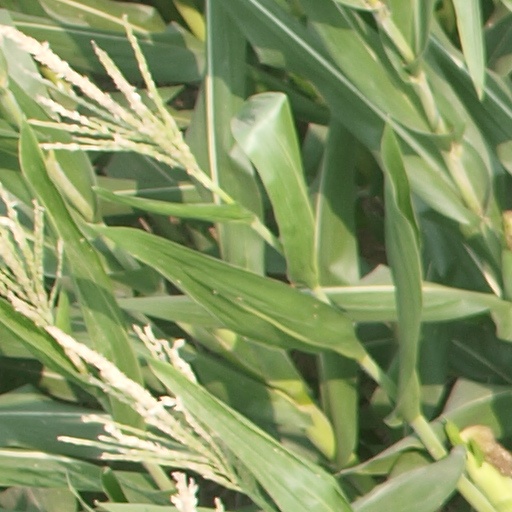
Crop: maize; corn